Élisabeth Ballet

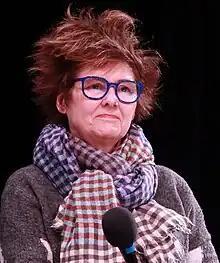
Élisabeth Ballet

Élisabeth Ballet (born 11 December 1956, at Cherbourg, in Normandy), is a French sculptor.